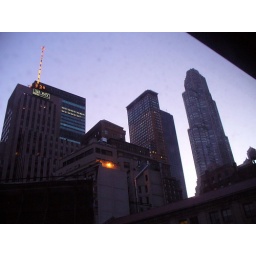
From my bedroom window in NY. looking on to W 54th.